Portrait of Francesco I d'Este

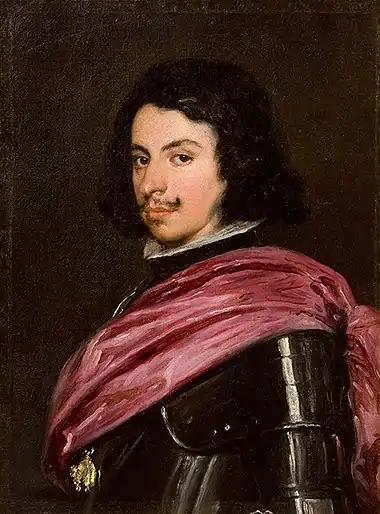

Portrait of Francesco I d'Este is a 1638-1639 oil on canvas portrait of Francesco I d'Este, Duke of Modena by Diego Velázquez, commissioned for the and still in the Galleria Estense in Modena.